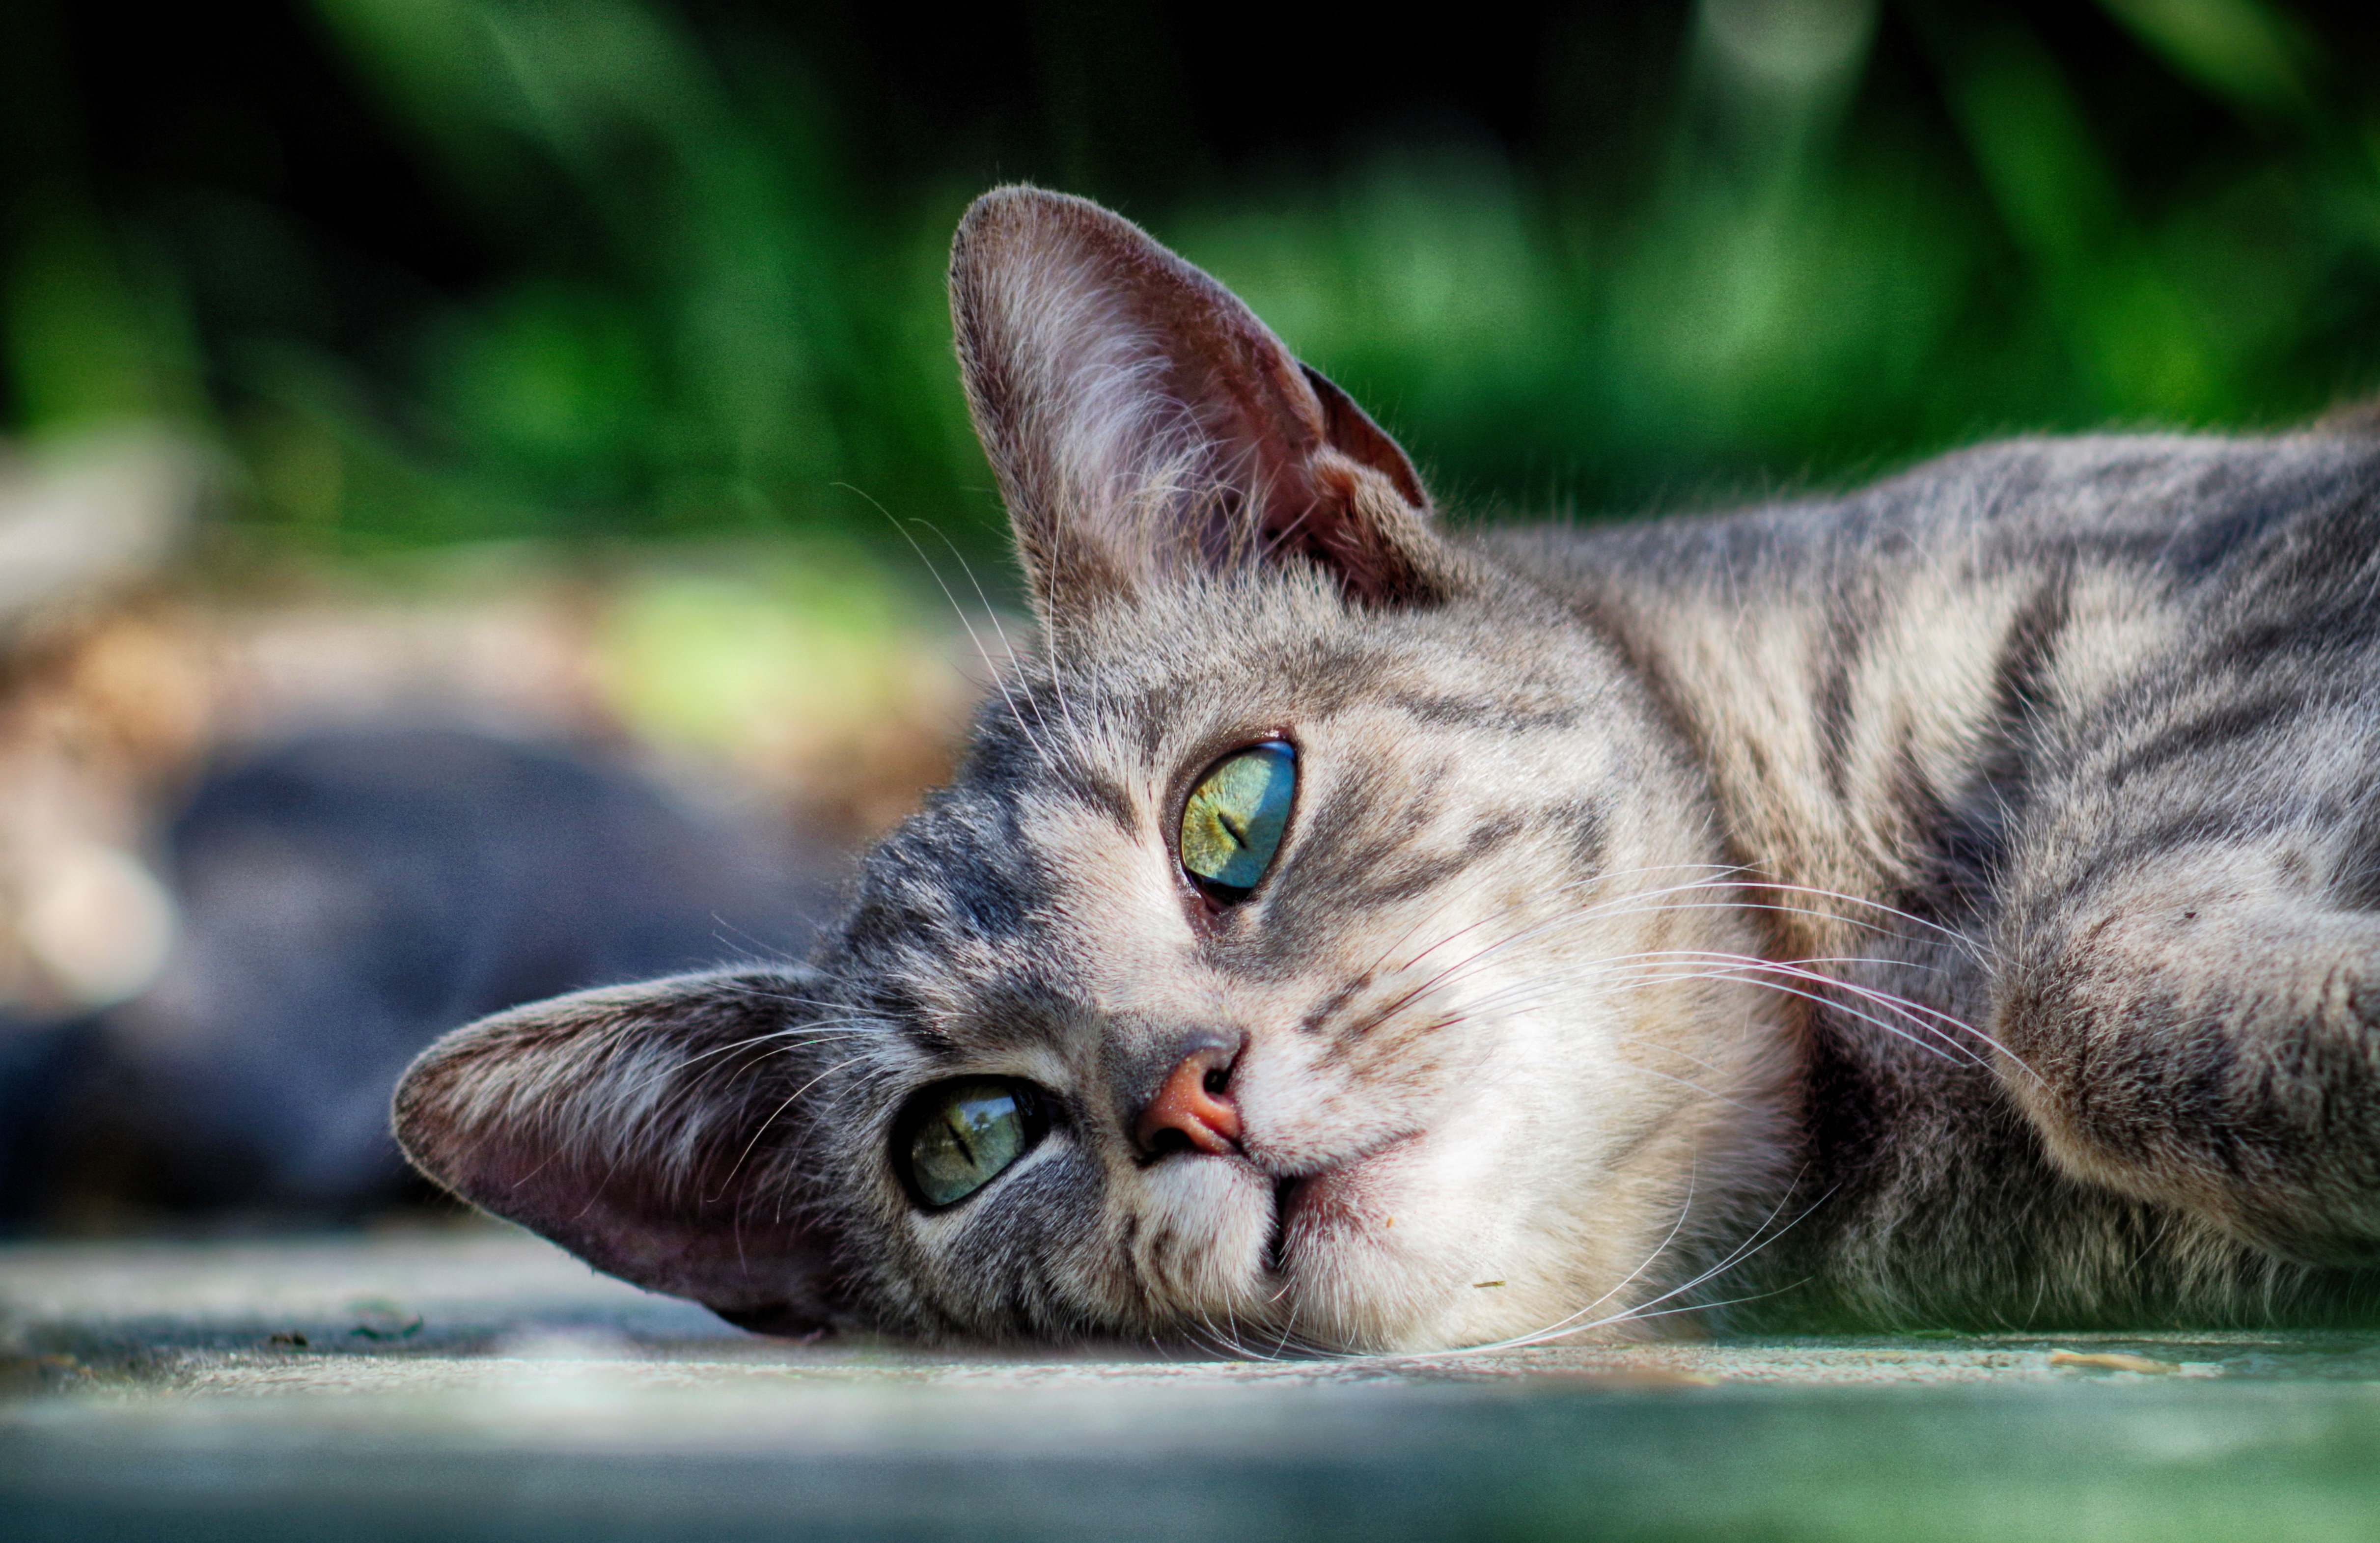
grass, animal, cute, relax, kitten, cat, peaceful, feline, calm, mammal, rest, fauna, pets, eyes, whiskers, vertebrate, mood, domestic cat, cat eye, tabby cat, green eyes, my favorite, small to medium sized cats, cat like mammal, domestic short haired cat, idle cat